Desmond Parsons

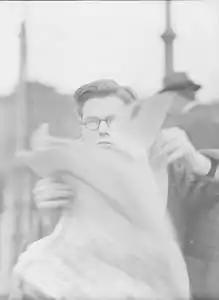
Desmond Parsons

Hon. Desmond Edward Parsons (13 December 1910 – 4 July 1937) was a British aristocrat, amateur sinologist, and aesthete, regarded as "one of the most magnetic men of his generation." He had a passionate friendship with James Lees-Milne, was the one true love of Harold Acton and the unrequited love of Robert Byron.